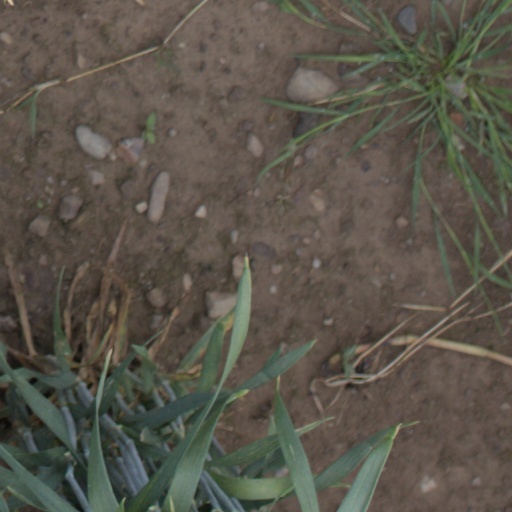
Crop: wheat